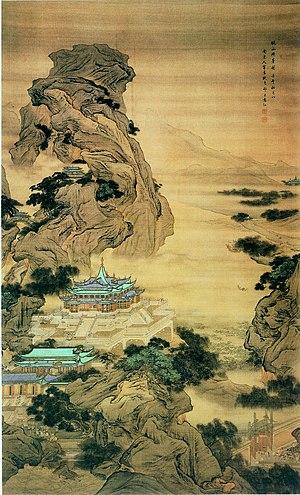
La peinture de la dynastie Qing (1644 - 1912), se situe dans le respect de l'héritage de la peinture chinoise des dynasties précédentes, mais se renouvelle progressivement dans tous les domaines : que ce soit la peinture chinoise de cour, la production de l'Académie, celle des groupes d'artistes, lettrés ou non, proches ou en opposition au pouvoir, celle des peintres retirés pour raisons politiques, celle des « excentriques », celle des nombreux ateliers commerciaux qui produisent des copies, ou des peintures de jolies femmes et des peintures érotiques, et jusqu'à la peinture quasi industrielle destinée à l'exportation, tous ces domaines évoluent, s'effacent ou apparaissent sous une forme radicalement nouvelle.